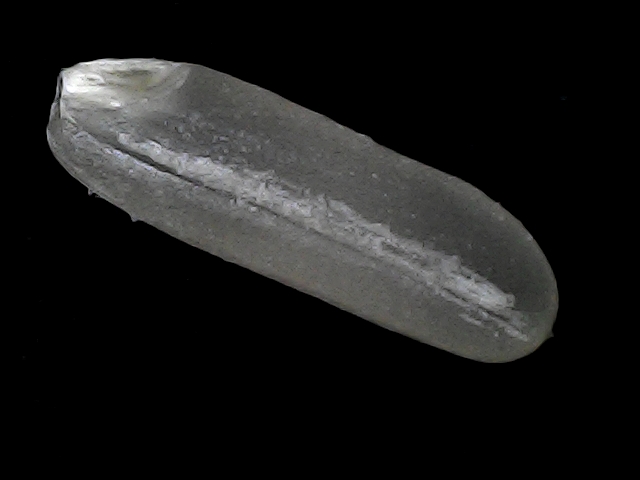
Rice variety: BD75